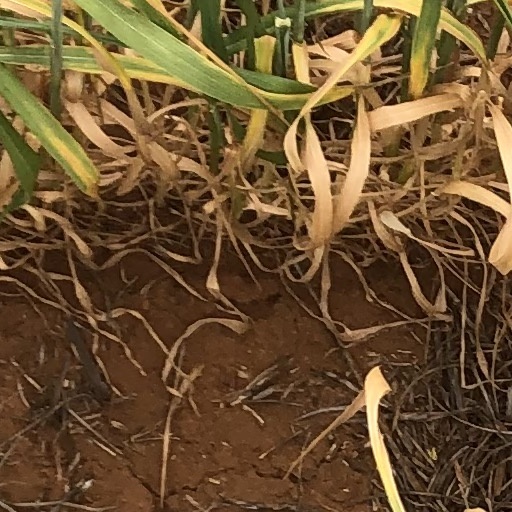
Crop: wheat